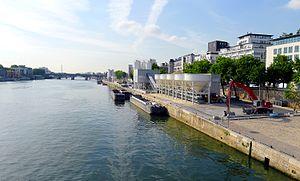
Port de Tolbiac, pont National - Paris XIII